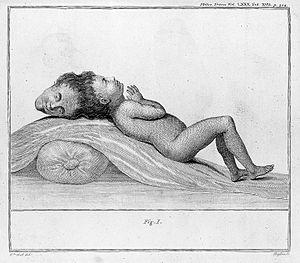
La tératologie est la science des anomalies de l'organisation anatomique, congénitale et héréditaire, des êtres vivants. La discipline a longtemps été assimilée à l'étude des « monstres » humains et animaux, c'est-à-dire des anomalies les plus spectaculaires, mais elle concerne tout écart anatomique significatif présenté par un individu par rapport au type spécifique, au-delà des variations individuelles qui différencient normalement un sujet d'un autre dans la même espèce. Source d'intérêt et d'études dès l'Antiquité, la tératologie se constitue en tant que discipline scientifique au milieu du XVIIIᵉ siècle et c'est Étienne Geoffroy Saint-Hilaire et son fils Isidore qui lui confèrent, au siècle suivant, une méthode et une nomenclature. Associant les observations et les recherches des médecins et des vétérinaires la tératologie participe alors aux progrès de l'embryologie jusqu'à devenir progressivement un chapitre de la pathologie de l'embryon.